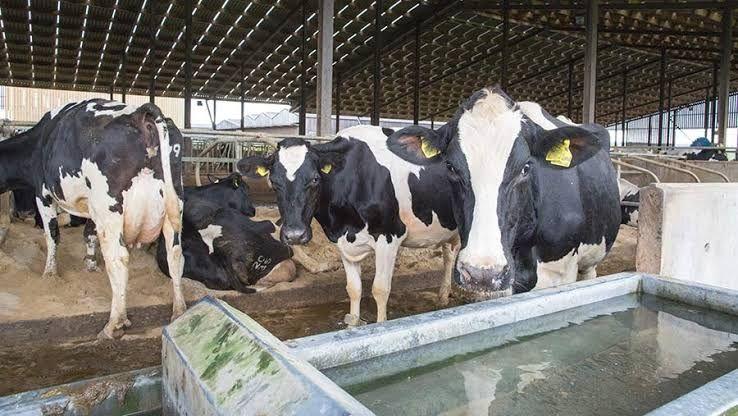
Manthari haya yanaonekana kuwa ya ng'ombe kunywa maji, kula chakula, na pia kulala. Kuna ng'ombe wanne ambao wako hapo wenye rangi nyeusi na nyeupe, wengine wakisimama pale wakitaka kunywa maji, mwingine akiwa amelala chini.